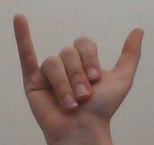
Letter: ya